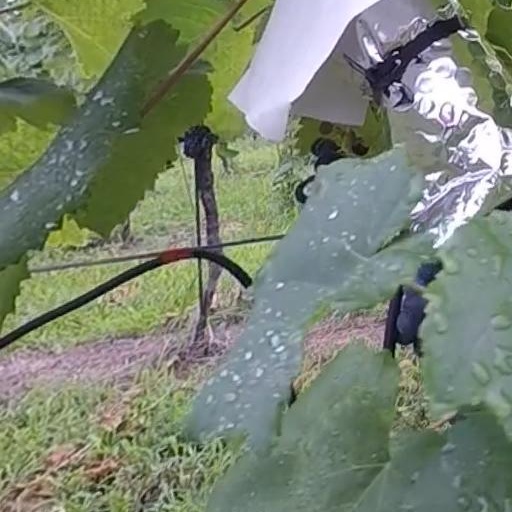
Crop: grape